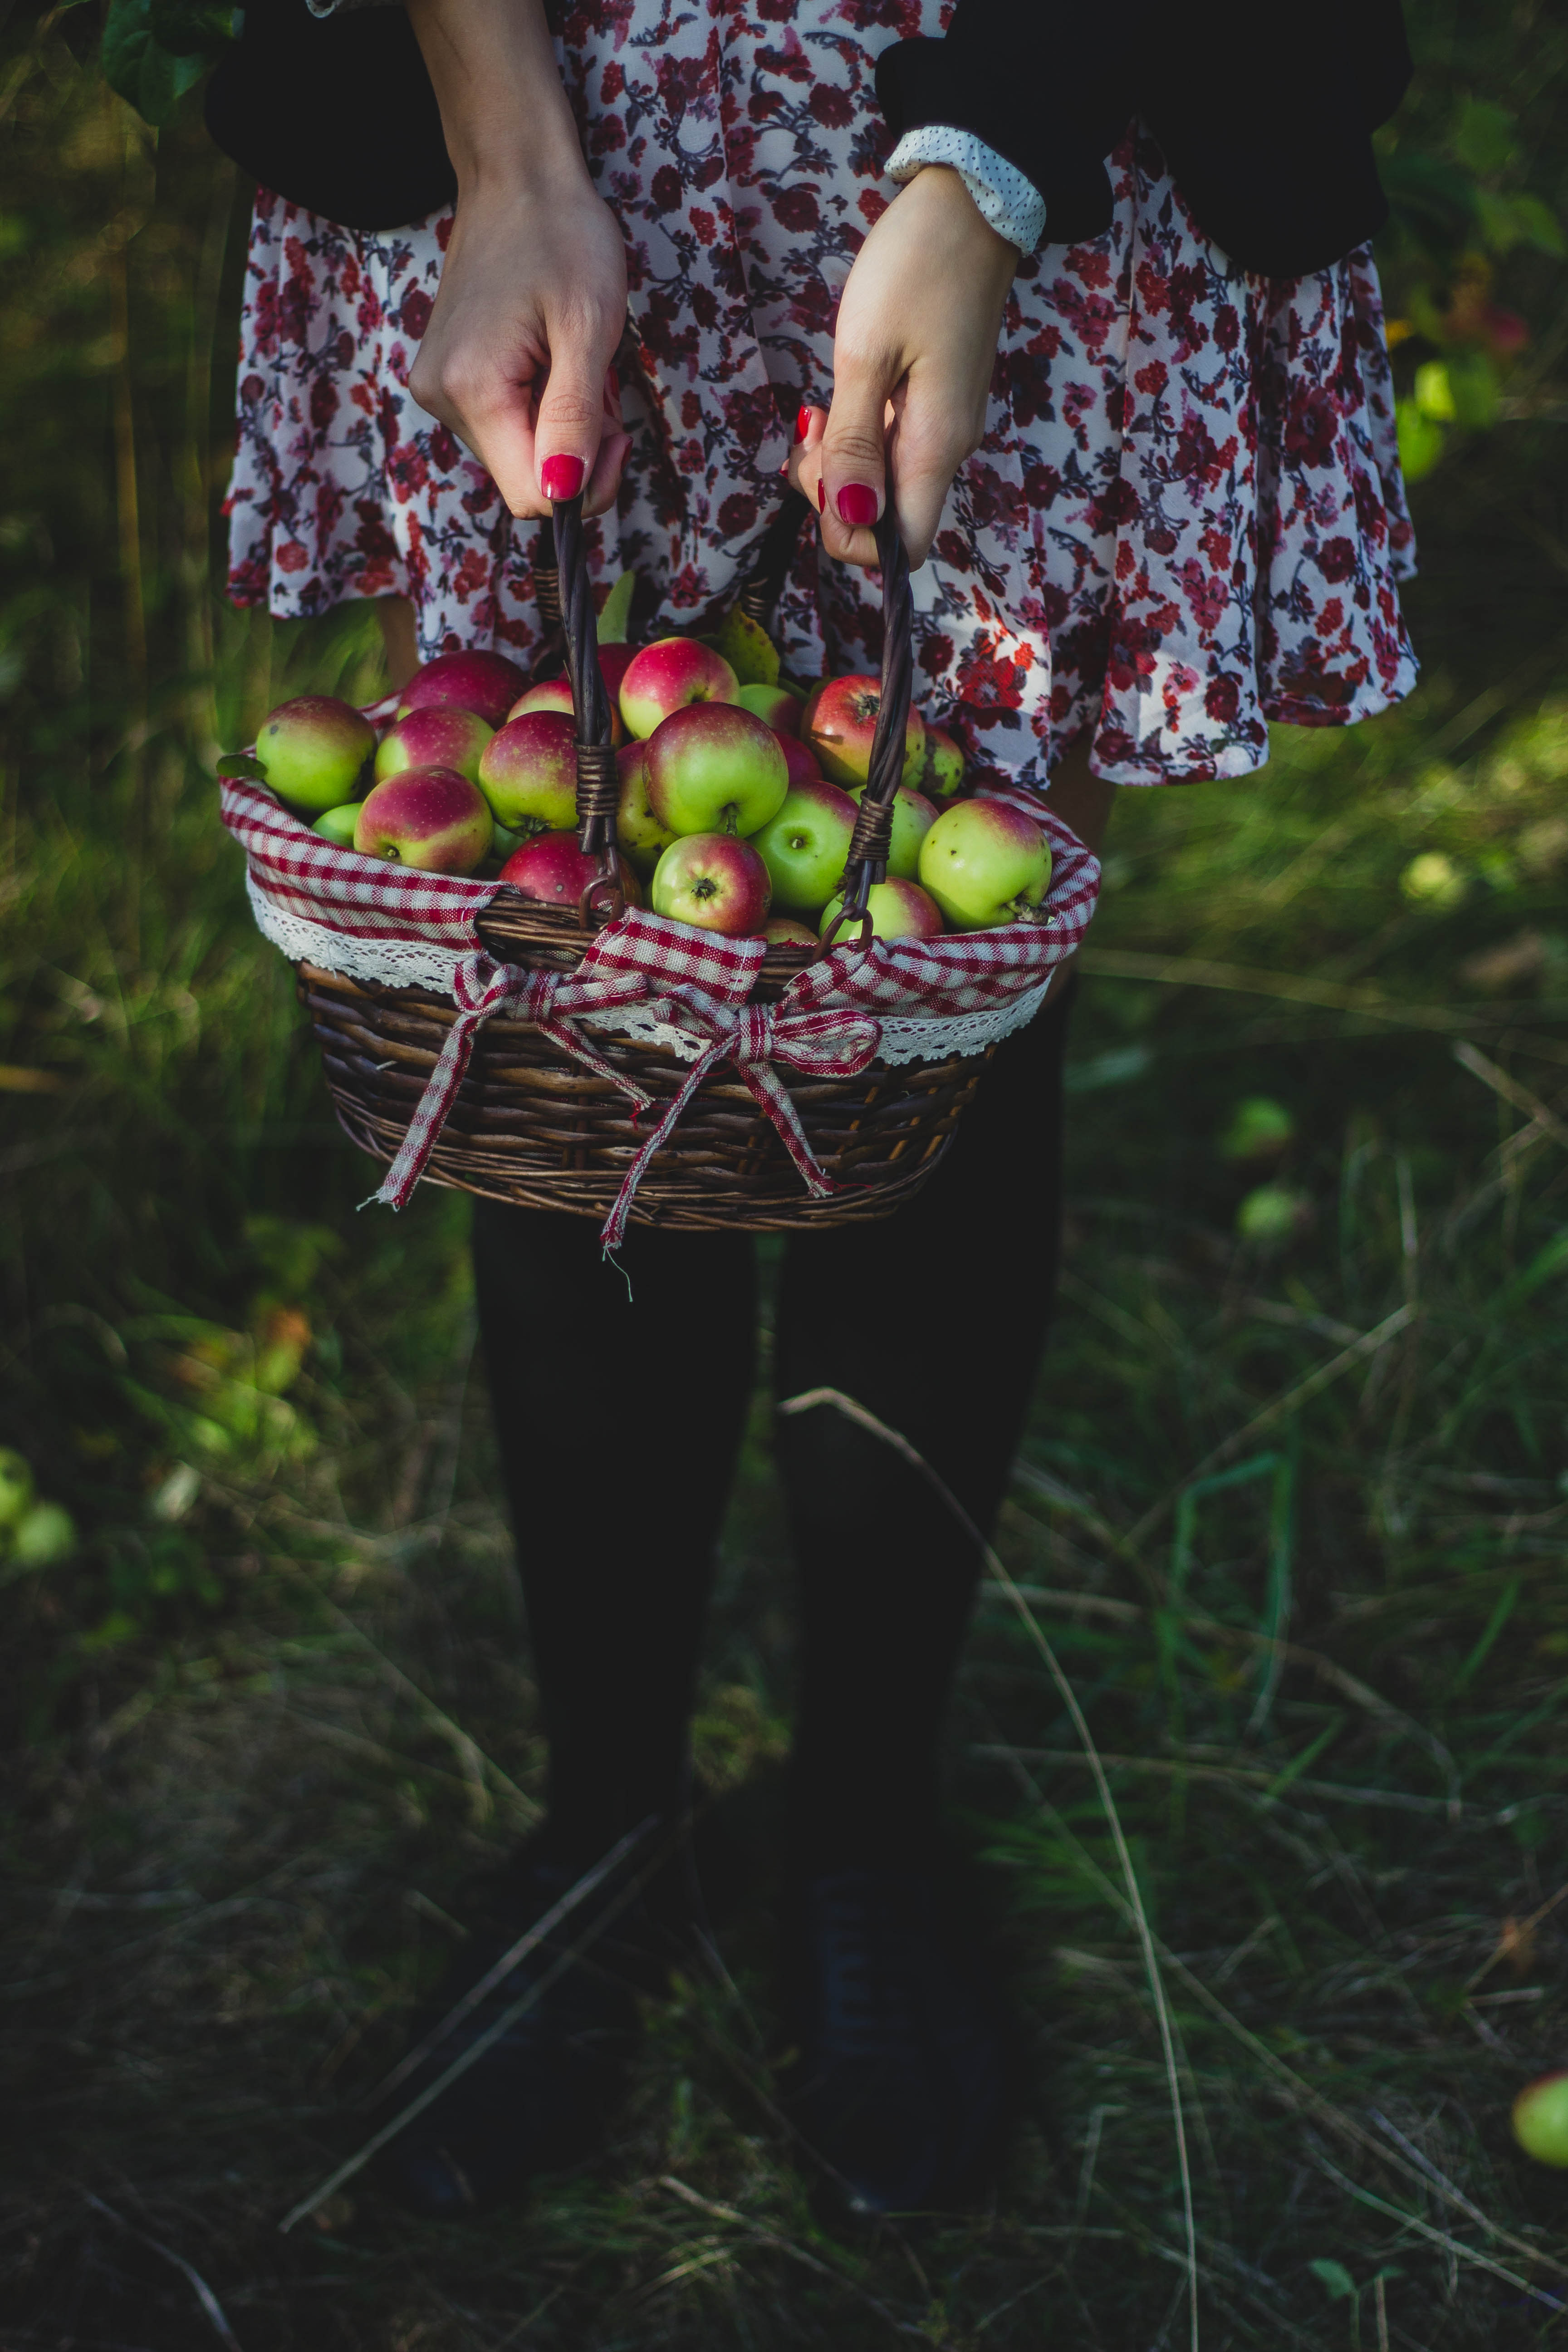
tree, forest, plant, leaf, flower, spring, green, produce, autumn, botany, garden, basket, healthy, flora, season, fruits, apples, floristry, woody plant